United States Television Manufacturing Corp.

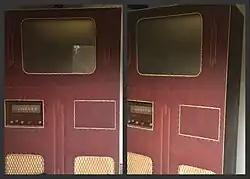
Two views of U.S. Television Manufacturing Corp.'s Tavern Tele-Symphonic projection-TV set

On September 18, 1946, U.S. Television Manufacturing held a public demonstration of large-screen rear-projection television, with sets at department stores including Bloomingdale's and Macy's in Manhattan, Bamberger's in Brooklyn, and Abraham & Straus in Newark, New Jersey, showing live coverage of the Joe Louis-Tami Mauriello heavyweight boxing championship at Yankee Stadium in The Bronx. The company said it had already begun delivering sets to customers.